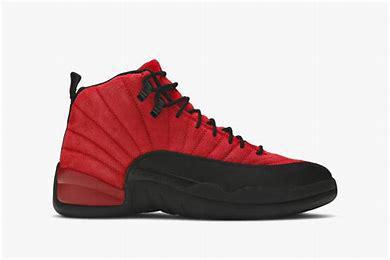
Brand: Jordan
Model: 12 Retro